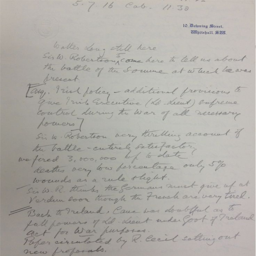
notes of a meeting cmd 6231 papers